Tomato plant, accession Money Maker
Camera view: horizontal (90 deg, fisheye); turntable rotation: 60 degrees
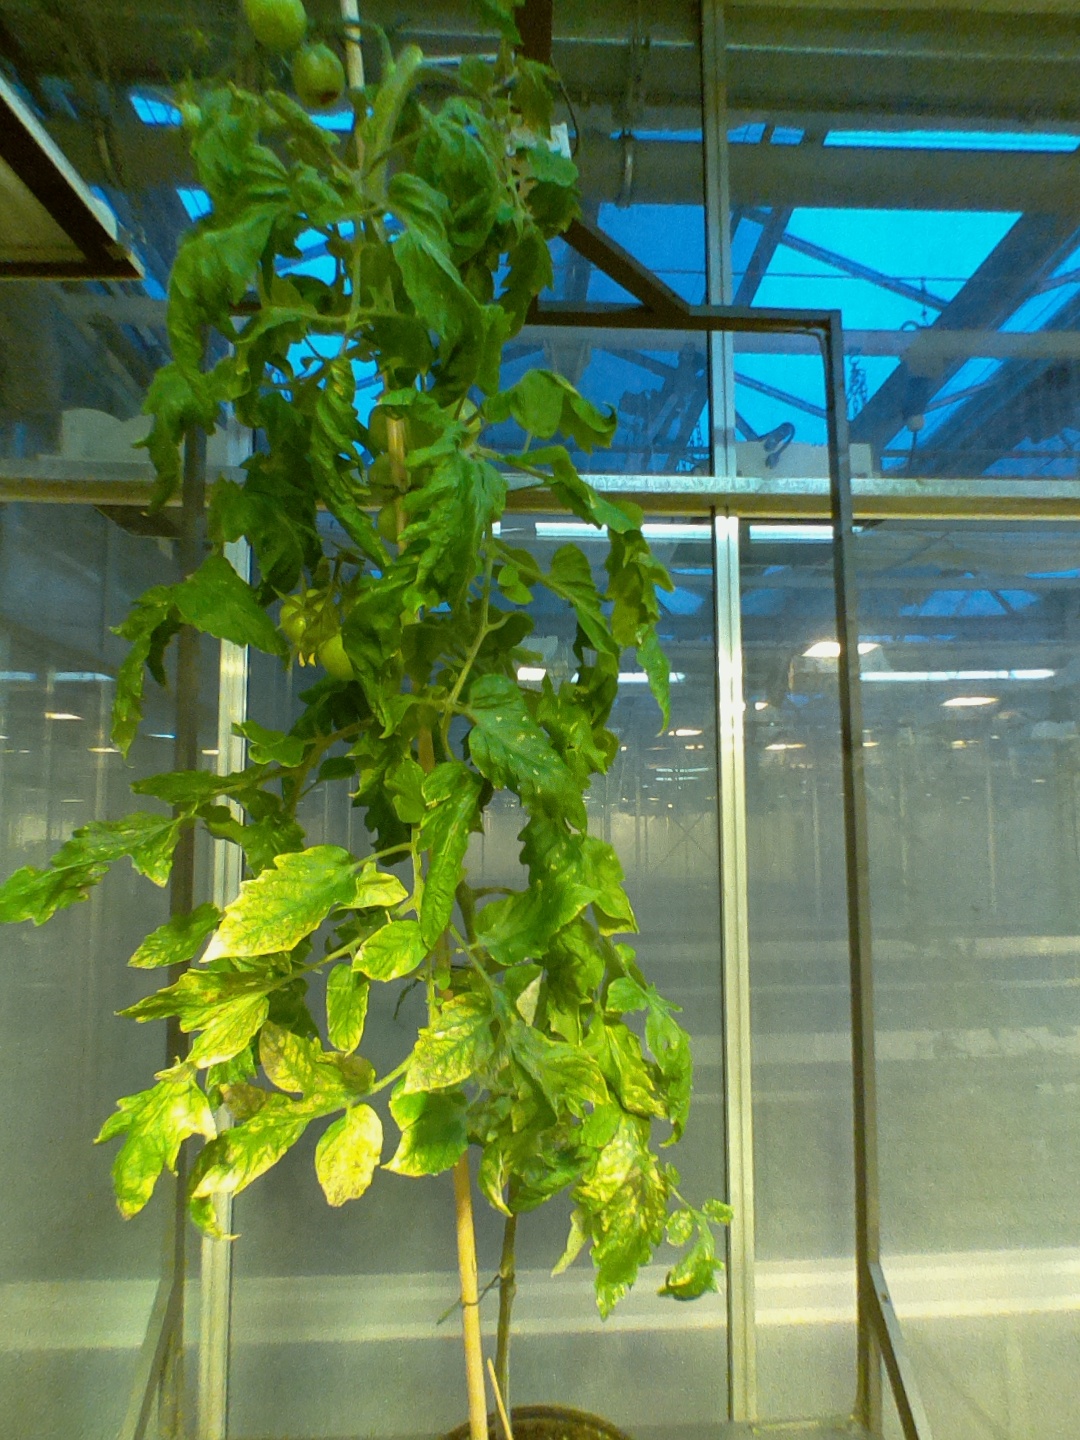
BBCH growth stage 78: 80% -90% of final fruit size